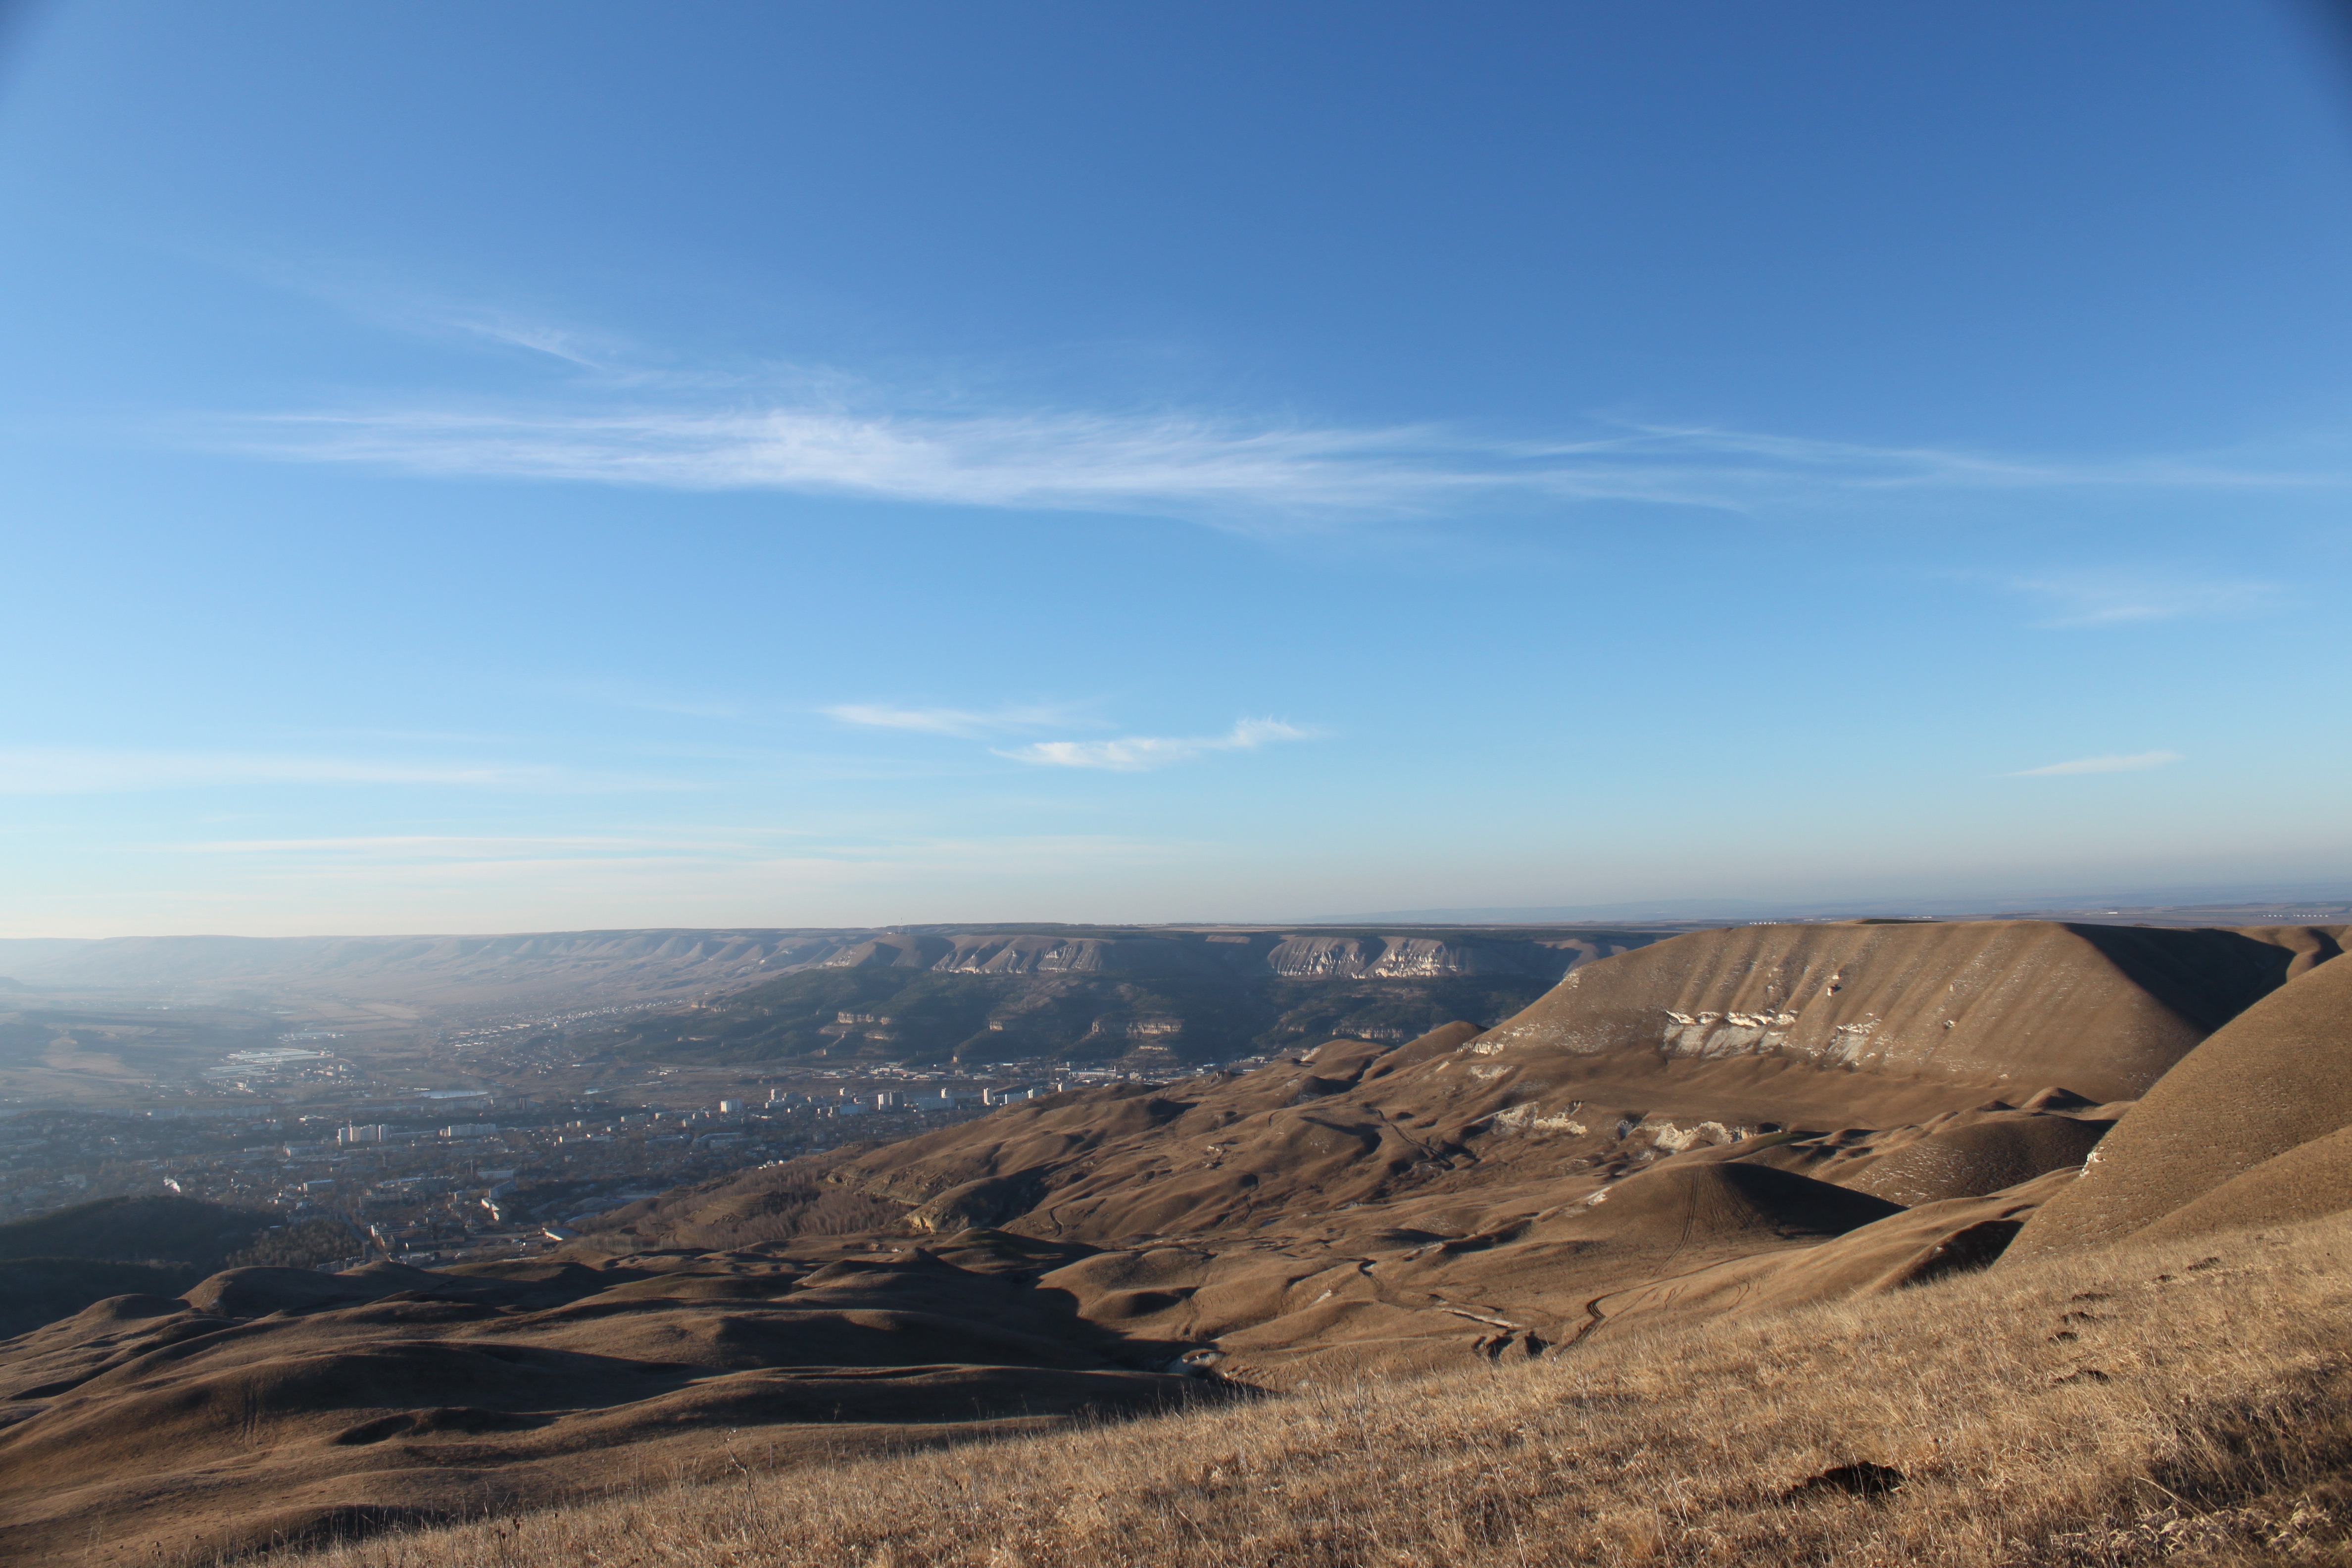
landscape, nature, horizon, mountain, hill, desert, valley, plain, geology, mountains, badlands, plateau, ecosystem, wadi, butte, landform, the caucasus, natural environment, geographical feature, mountainous landforms, kislovodsk